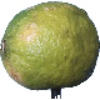
Label: Limes 1